The Wind in the Willows (1983 film)

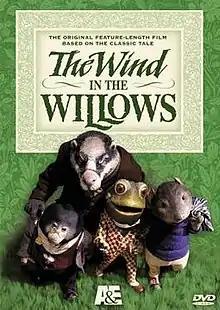
Cover of the American DVD release by A&E Home Entertainment

The Wind in the Willows is a 1983 British stop motion animated film produced by Cosgrove Hall Productions for Thames Television and aired on the ITV network. The film is based on Kenneth Grahame's classic 1908 novel "The Wind in the Willows". It won a BAFTA award and an international Emmy award.